Off-road vehicle

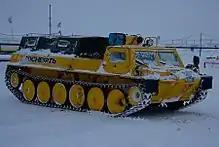

Tracked drivetrains are more expensive to produce and maintain but offer better off-road performance, while wheeled drivetrains are cheaper and allow for higher speeds.